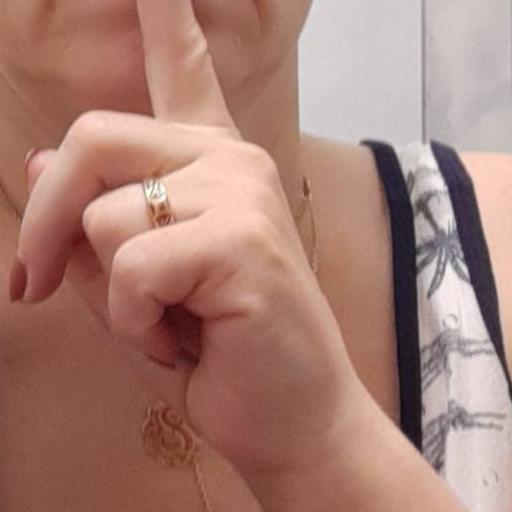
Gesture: mute